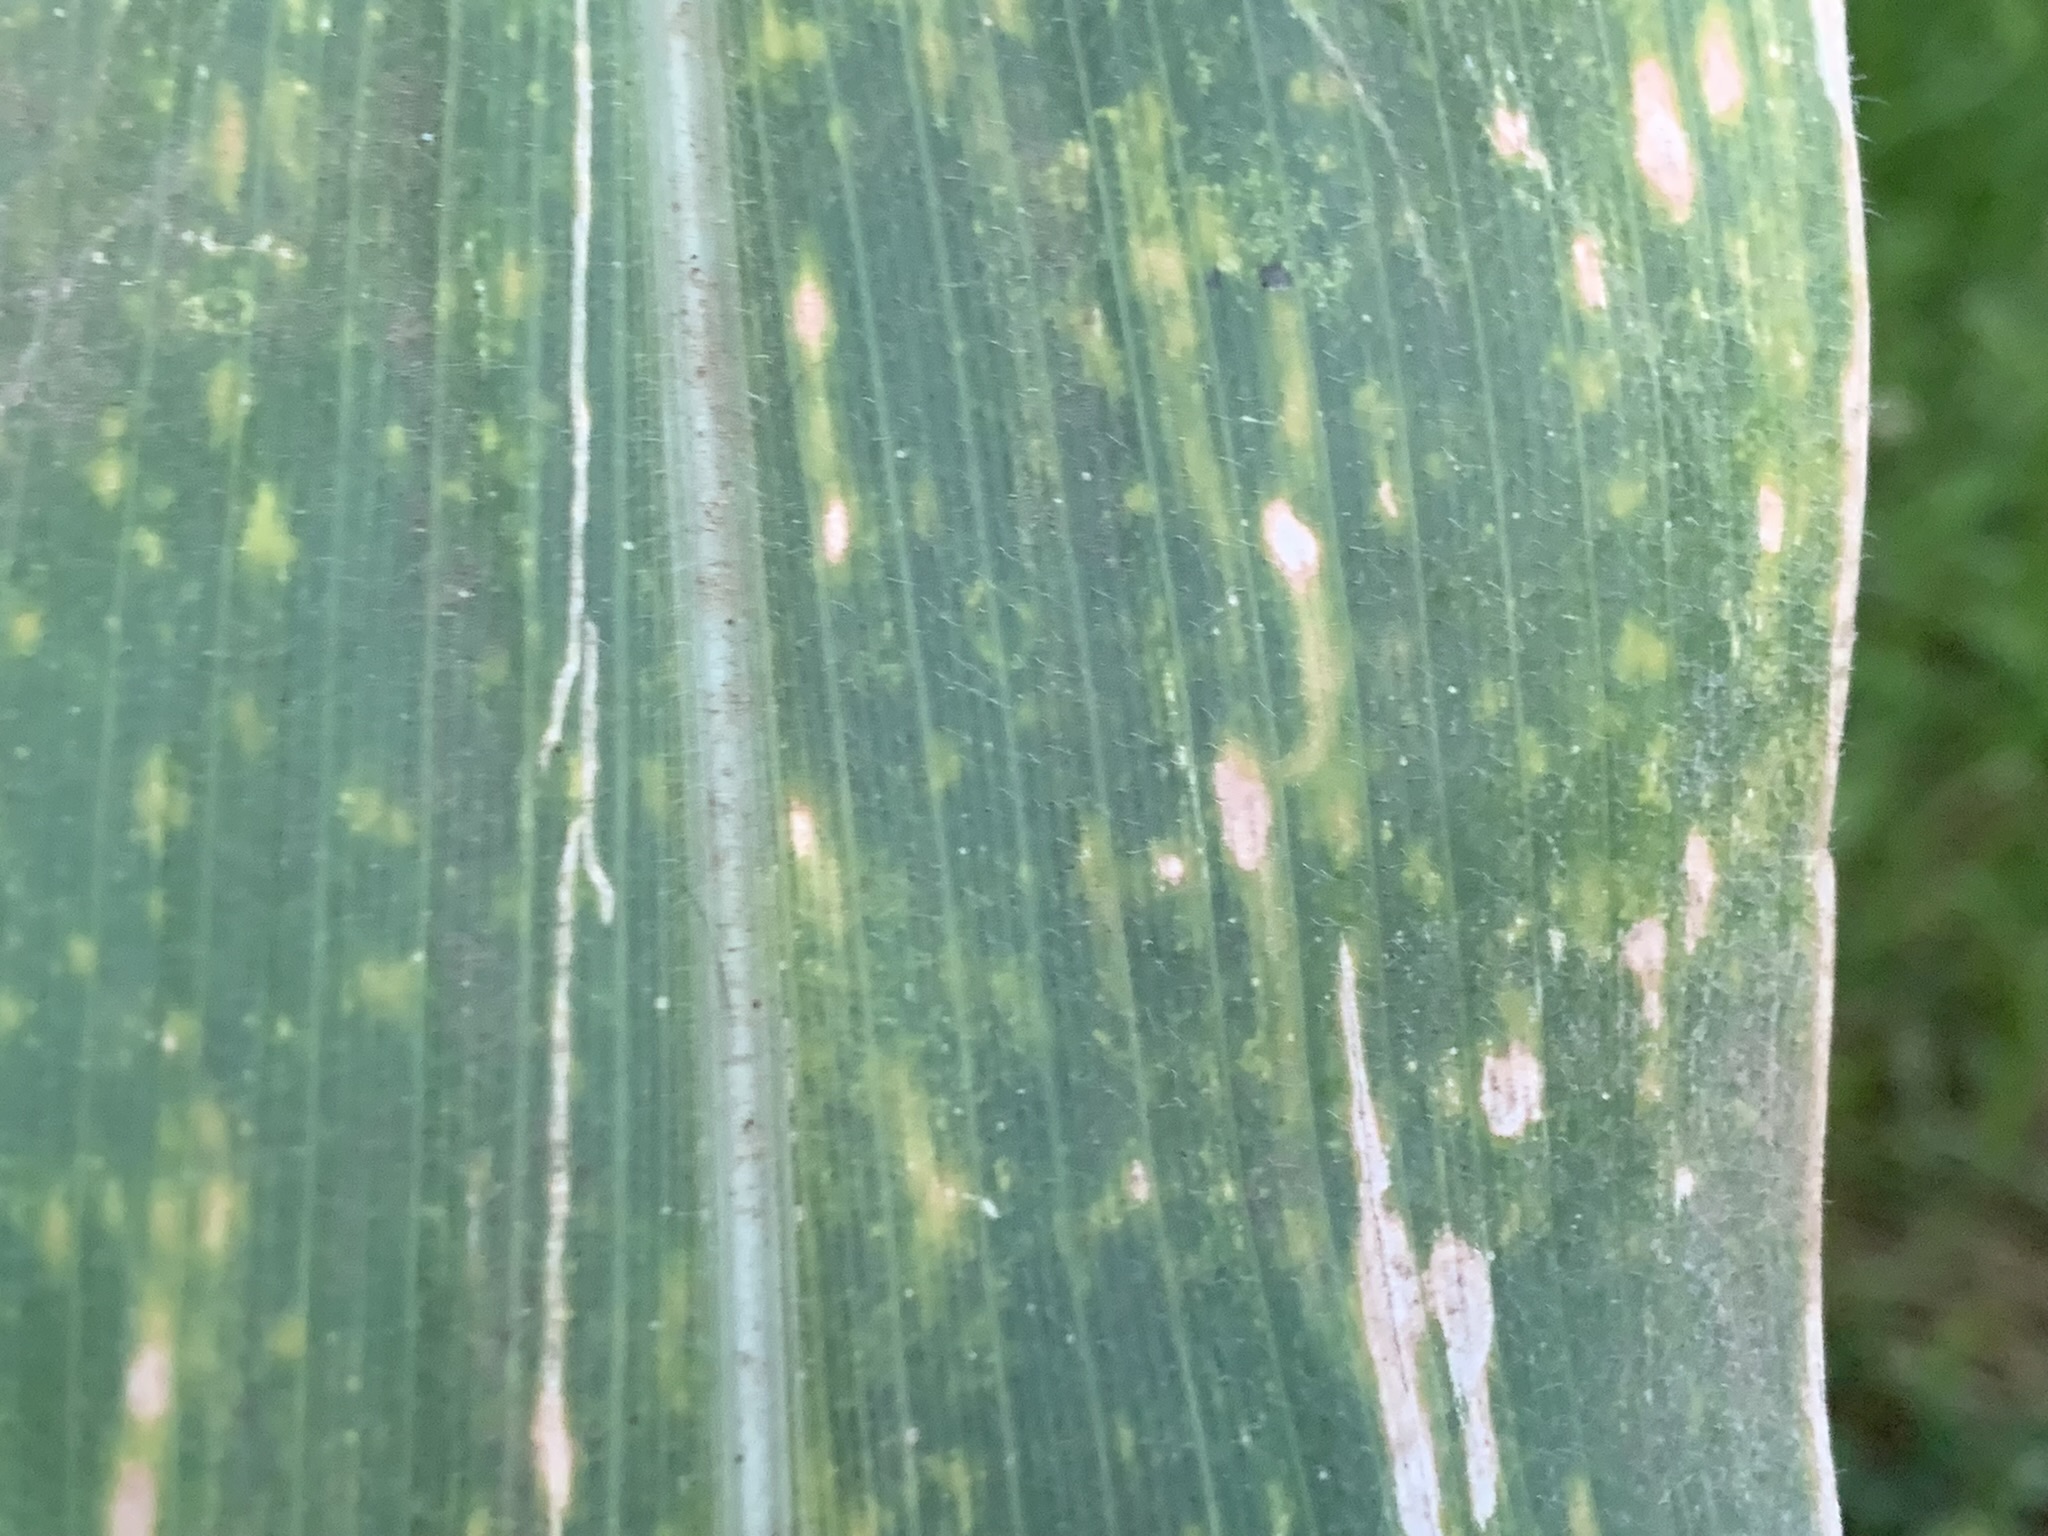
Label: MLN